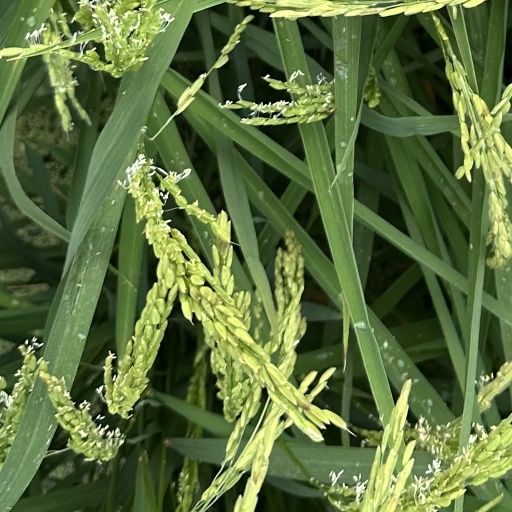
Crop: rice